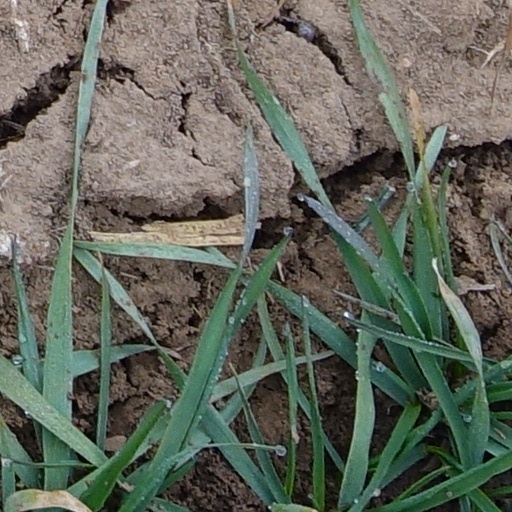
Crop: wheat